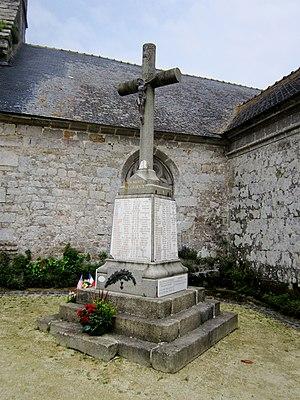
Pouldergat
Pouldergat [puldɛʁgat] est une commune du département du Finistère, dans la région Bretagne, en France.